Potato starch

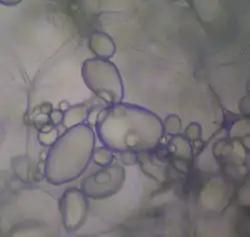
Microscopic view: potato starch (amyloplasts) in plant cell

Many types of potatoes are grown for the production of potato starch, potato varieties with high starch content and high starch yields are selected. Recently, a new type of potato plant was developed that only contains one type of starch molecule: amylopectin, the waxy potato starch. Waxy starches, after starch gelatinisation, retrograde less during storage.